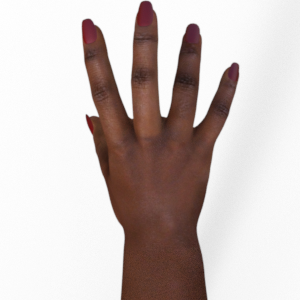
Label: paper